Cochren & Co.

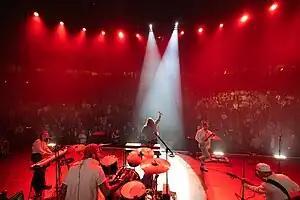
Cochren & Co. performing live in 2023

Cochren & Co. is a contemporary Christian band led by singer/songwriter Michael Cochren and signed to Gotee Records.